Helder Antunes

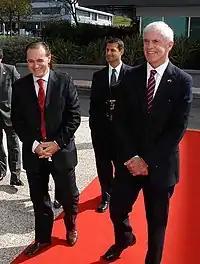
Helder Antunes and then U.S. Ambassador to Portugal, Thomas F. Stephenson; 2008.

In February 2013, Antunes was a founding member of the Internet of Things World Forum Steering Committee, which ""aims to accelerate innovation, inspire new ways to transform governments, industries and lives.""